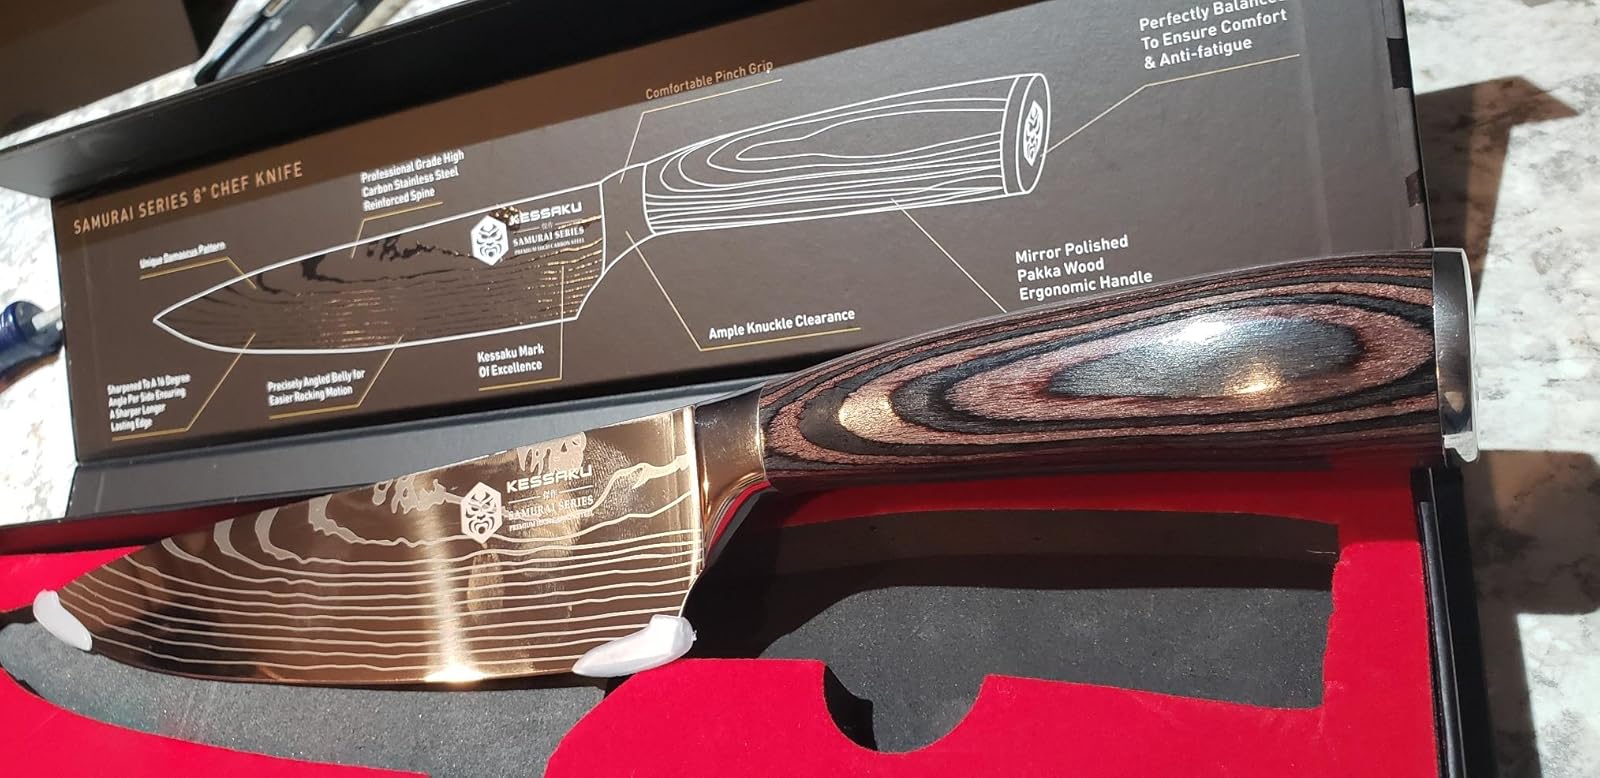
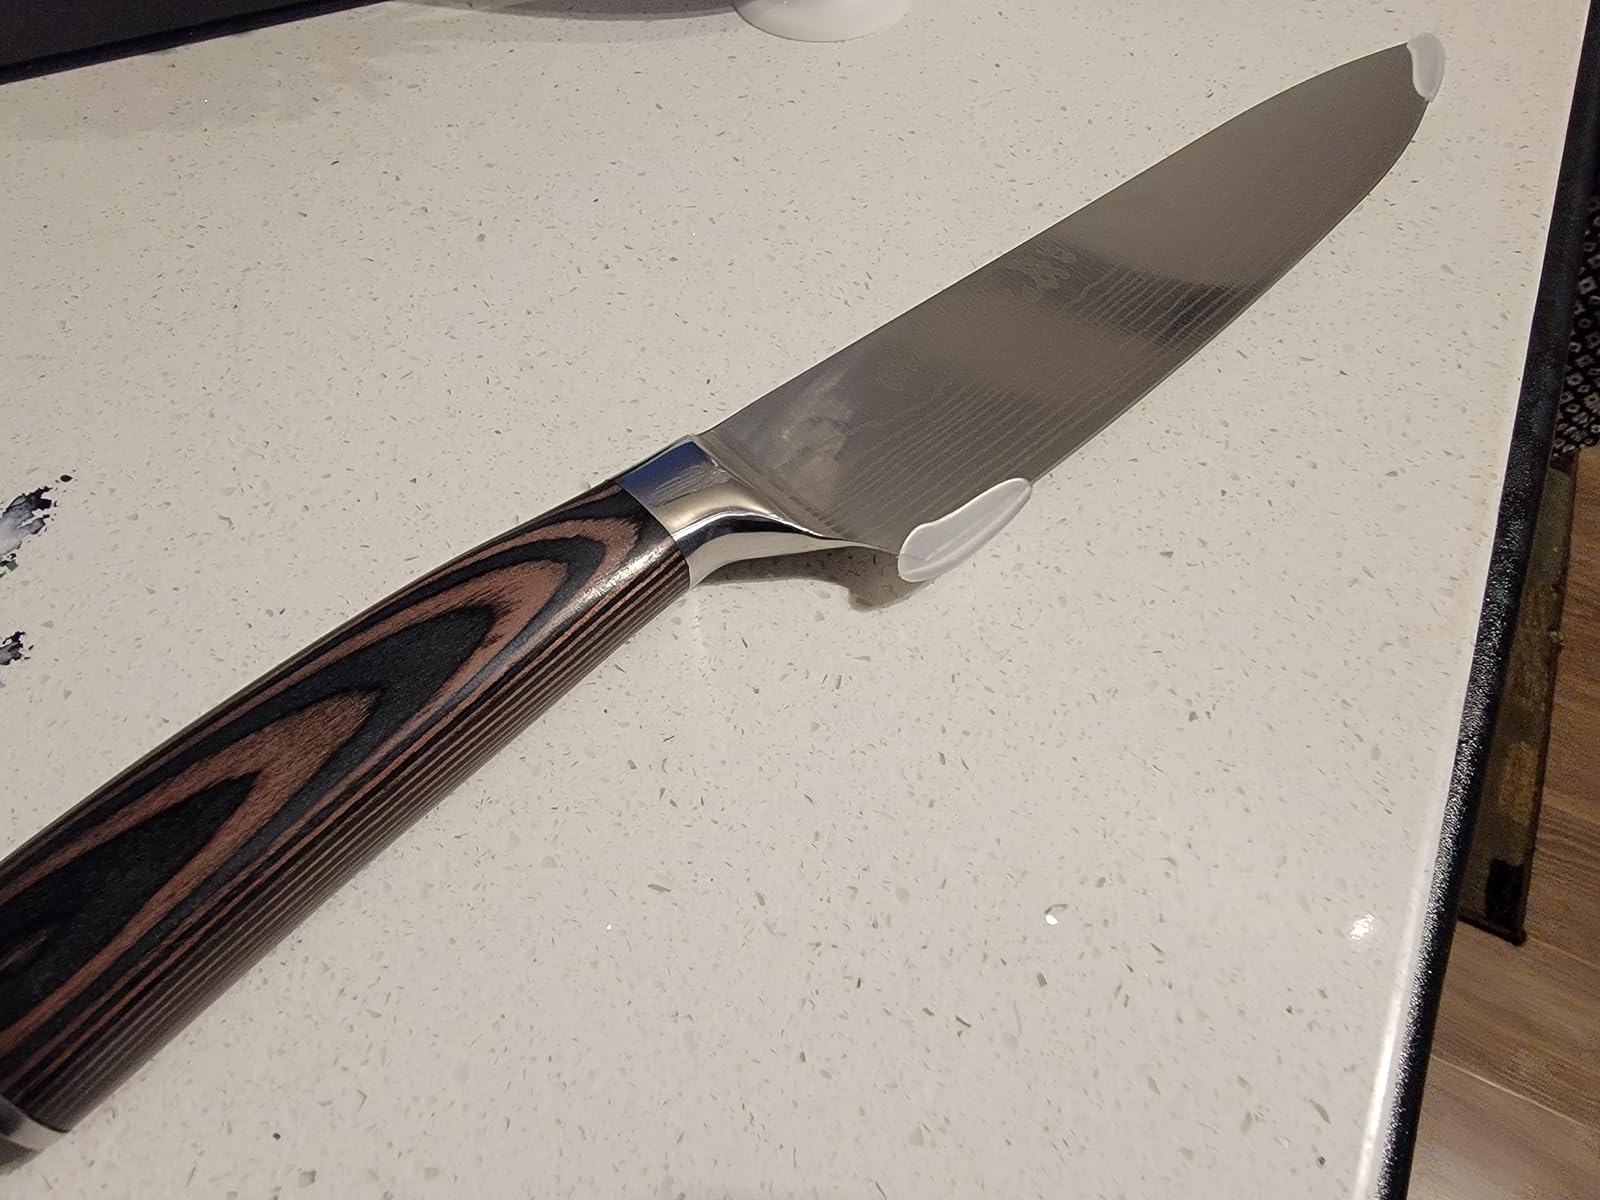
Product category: items_knife
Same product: no